Auckland Mounted Rifles Regiment

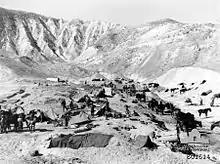
Auckland Mounted Rifles camp in the Jordan Valley

At 11:00 on 14 November the Canterbury Mounted Rifles, the brigade vanguard, encountered Turkish observation posts. The brigade ordered an attack on the main Turkish defences. The regiment was positioned to cover the left flank. Advancing by troops they came under machine-gun fire. The 3rd Squadron was dispatched to occupy the high ground on the regiment's right while the other squadrons took cover. Then a force of Turkish cavalry appeared to their left. McCarroll sent the 11th Squadron to check on their dispositions and numbers. However, the squadron encountered heavy rifle and machine-gun fire and could not move forward. To assist them, two troops from the 4th Squadron, were ordered to charge on horseback. The two troops captured the position and continued forward, occupying the high ground on the left in front of the Wellington Mounted Rifles. The 3rd Squadron, in reserve, provided covering fire as the 11th Squadron moved forward alongside the 4th on their left. Covered by the 4th Squadron, the 11th Squadron moved forward. At 14:15 the advance troops of the 11th Squadron located, in an orange grove, a Turkish concentration of troops that counter-attacked the regiment. McCarroll, who had kept up with his forward line of troops, ordered the rest of the regiment, including headquarters troops, to move up in support of the 11th Squadron. The 3rd Squadron galloped forward, dismounting just behind the front line, and engaged the Turkish attack with enfilade fire, forcing the Turks to retire.